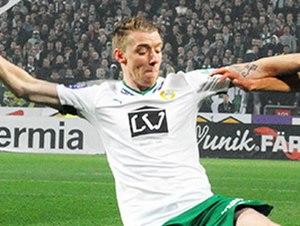
Birkir Már Sævarsson est un footballeur islandais. Il évolue au poste de défenseur.